Mounted archery

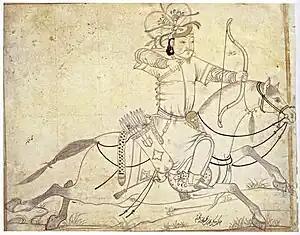
A Timurid drawing of an Ilkhanid horse archer. Signed (lower right) Muhammad ibn Mahmudshah al-Khayyam Iran, early 15th century. Ink and gold on paper.

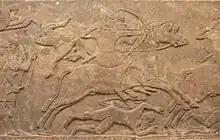
Assyrian relief of a mounted archer

Since using a bow requires the rider to let go of the reins with both hands, horse archers need superb equestrian skills if they are to shoot on the move. The natives of large grassland areas used horse archery for hunting, for protecting their herds, and for war. Horse archery was for many groups a basic survival skill, and additionally made each able-bodied man, at need, a highly mobile warrior. The buffalo hunts of the North American prairies may be the best-recorded examples of bowhunting by horse archers.